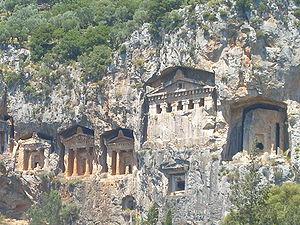
Marmaris est une ville du sud-ouest de la Turquie, dans la province de Muğla. Située au bord de la mer Méditerranée, face à l'île grecque de Rhodes, le petit port est devenu depuis les années 1980 un des principaux centres touristiques du pays. Si la ville ne compte officiellement qu'environ 30 000 habitants, elle en accueille plusieurs centaines de milliers en saison estivale.